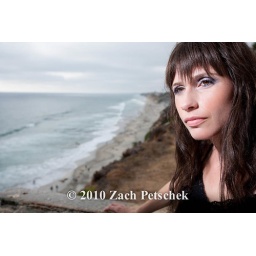
jayme laforte at an abandoned apartment building in Encinitas overlooking the cliffs on the ocean posing for band press photos